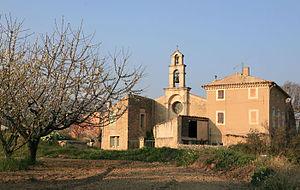
Saint-Martin-de-la-Brasque est une commune française située dans le département de Vaucluse, en région Provence-Alpes-Côte d'Azur.